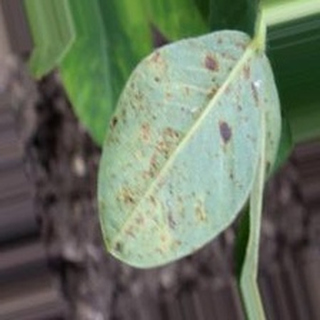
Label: groundnut_rust